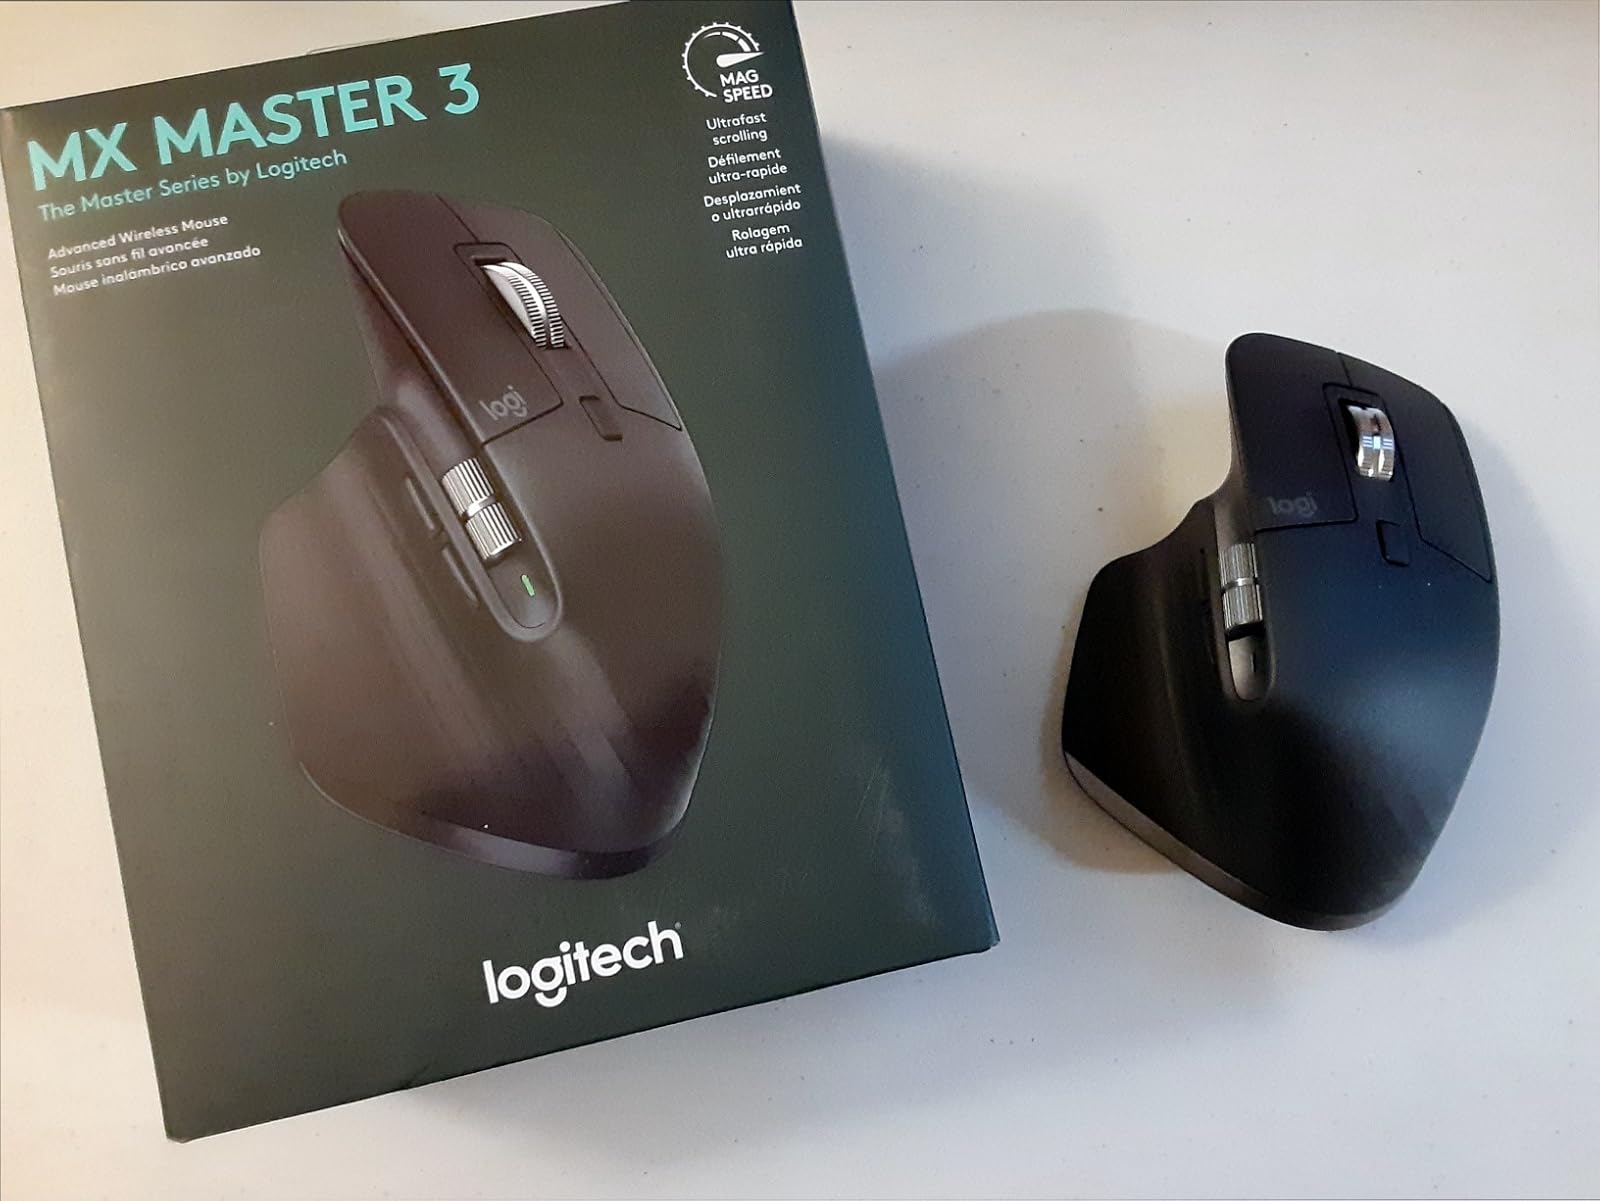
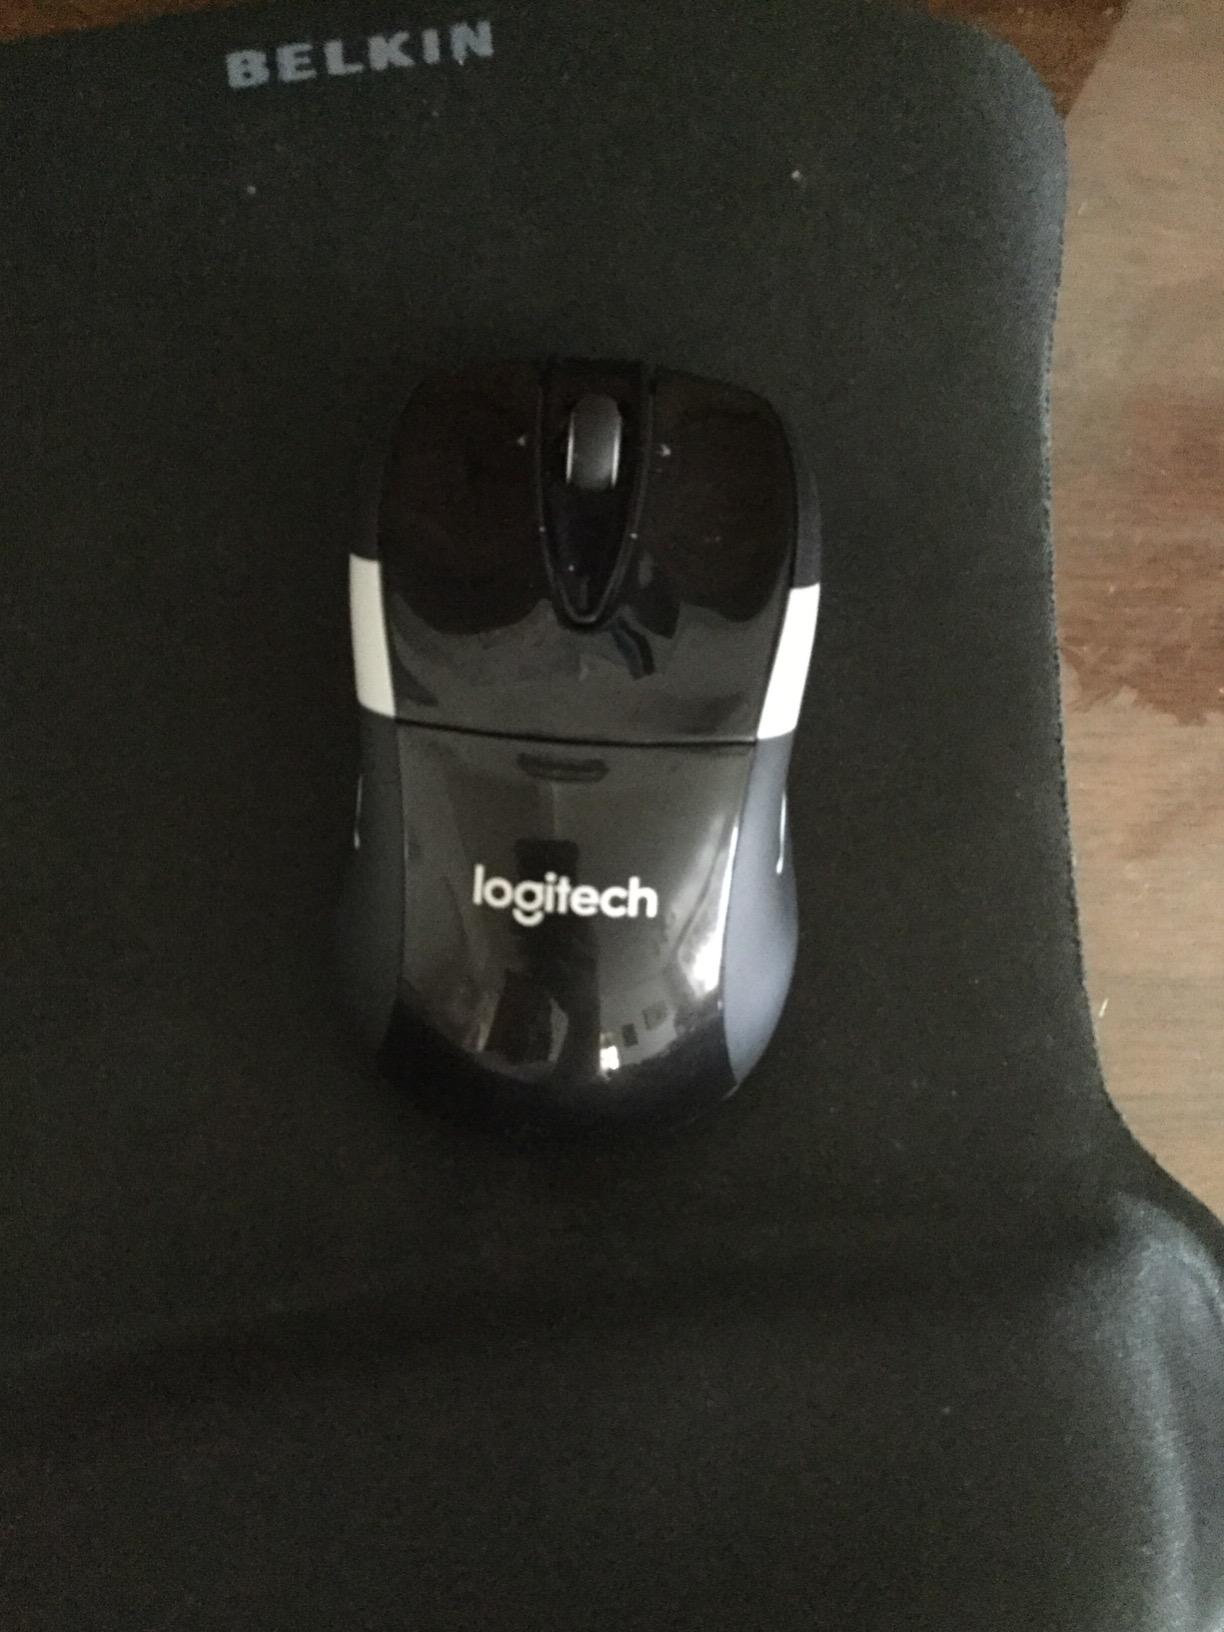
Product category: mouse
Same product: no